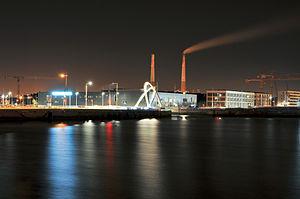
Les bains des docks et la centrale EDF
Le Havre est une ville de France impliquée dans de nombreuses disciplines sportives.
Les Bains des Docks désignent un complexe aquatique de la ville du Havre en Seine-Maritime, France.